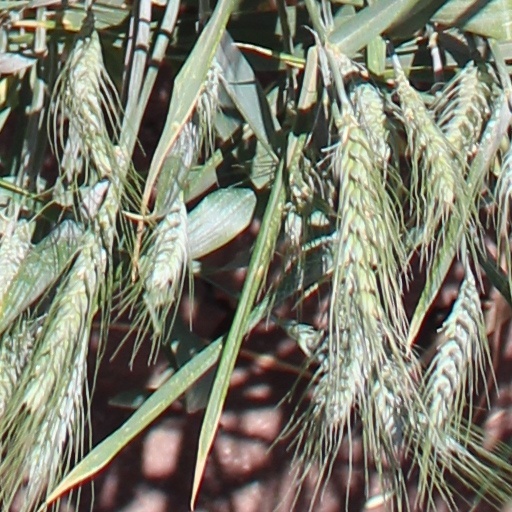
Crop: wheat